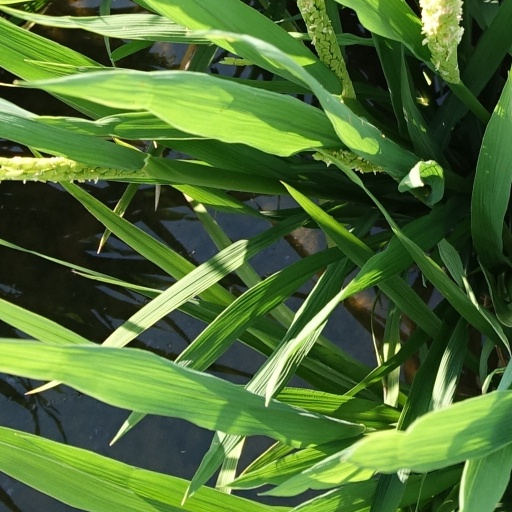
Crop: rice